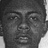
Emotion: neutral